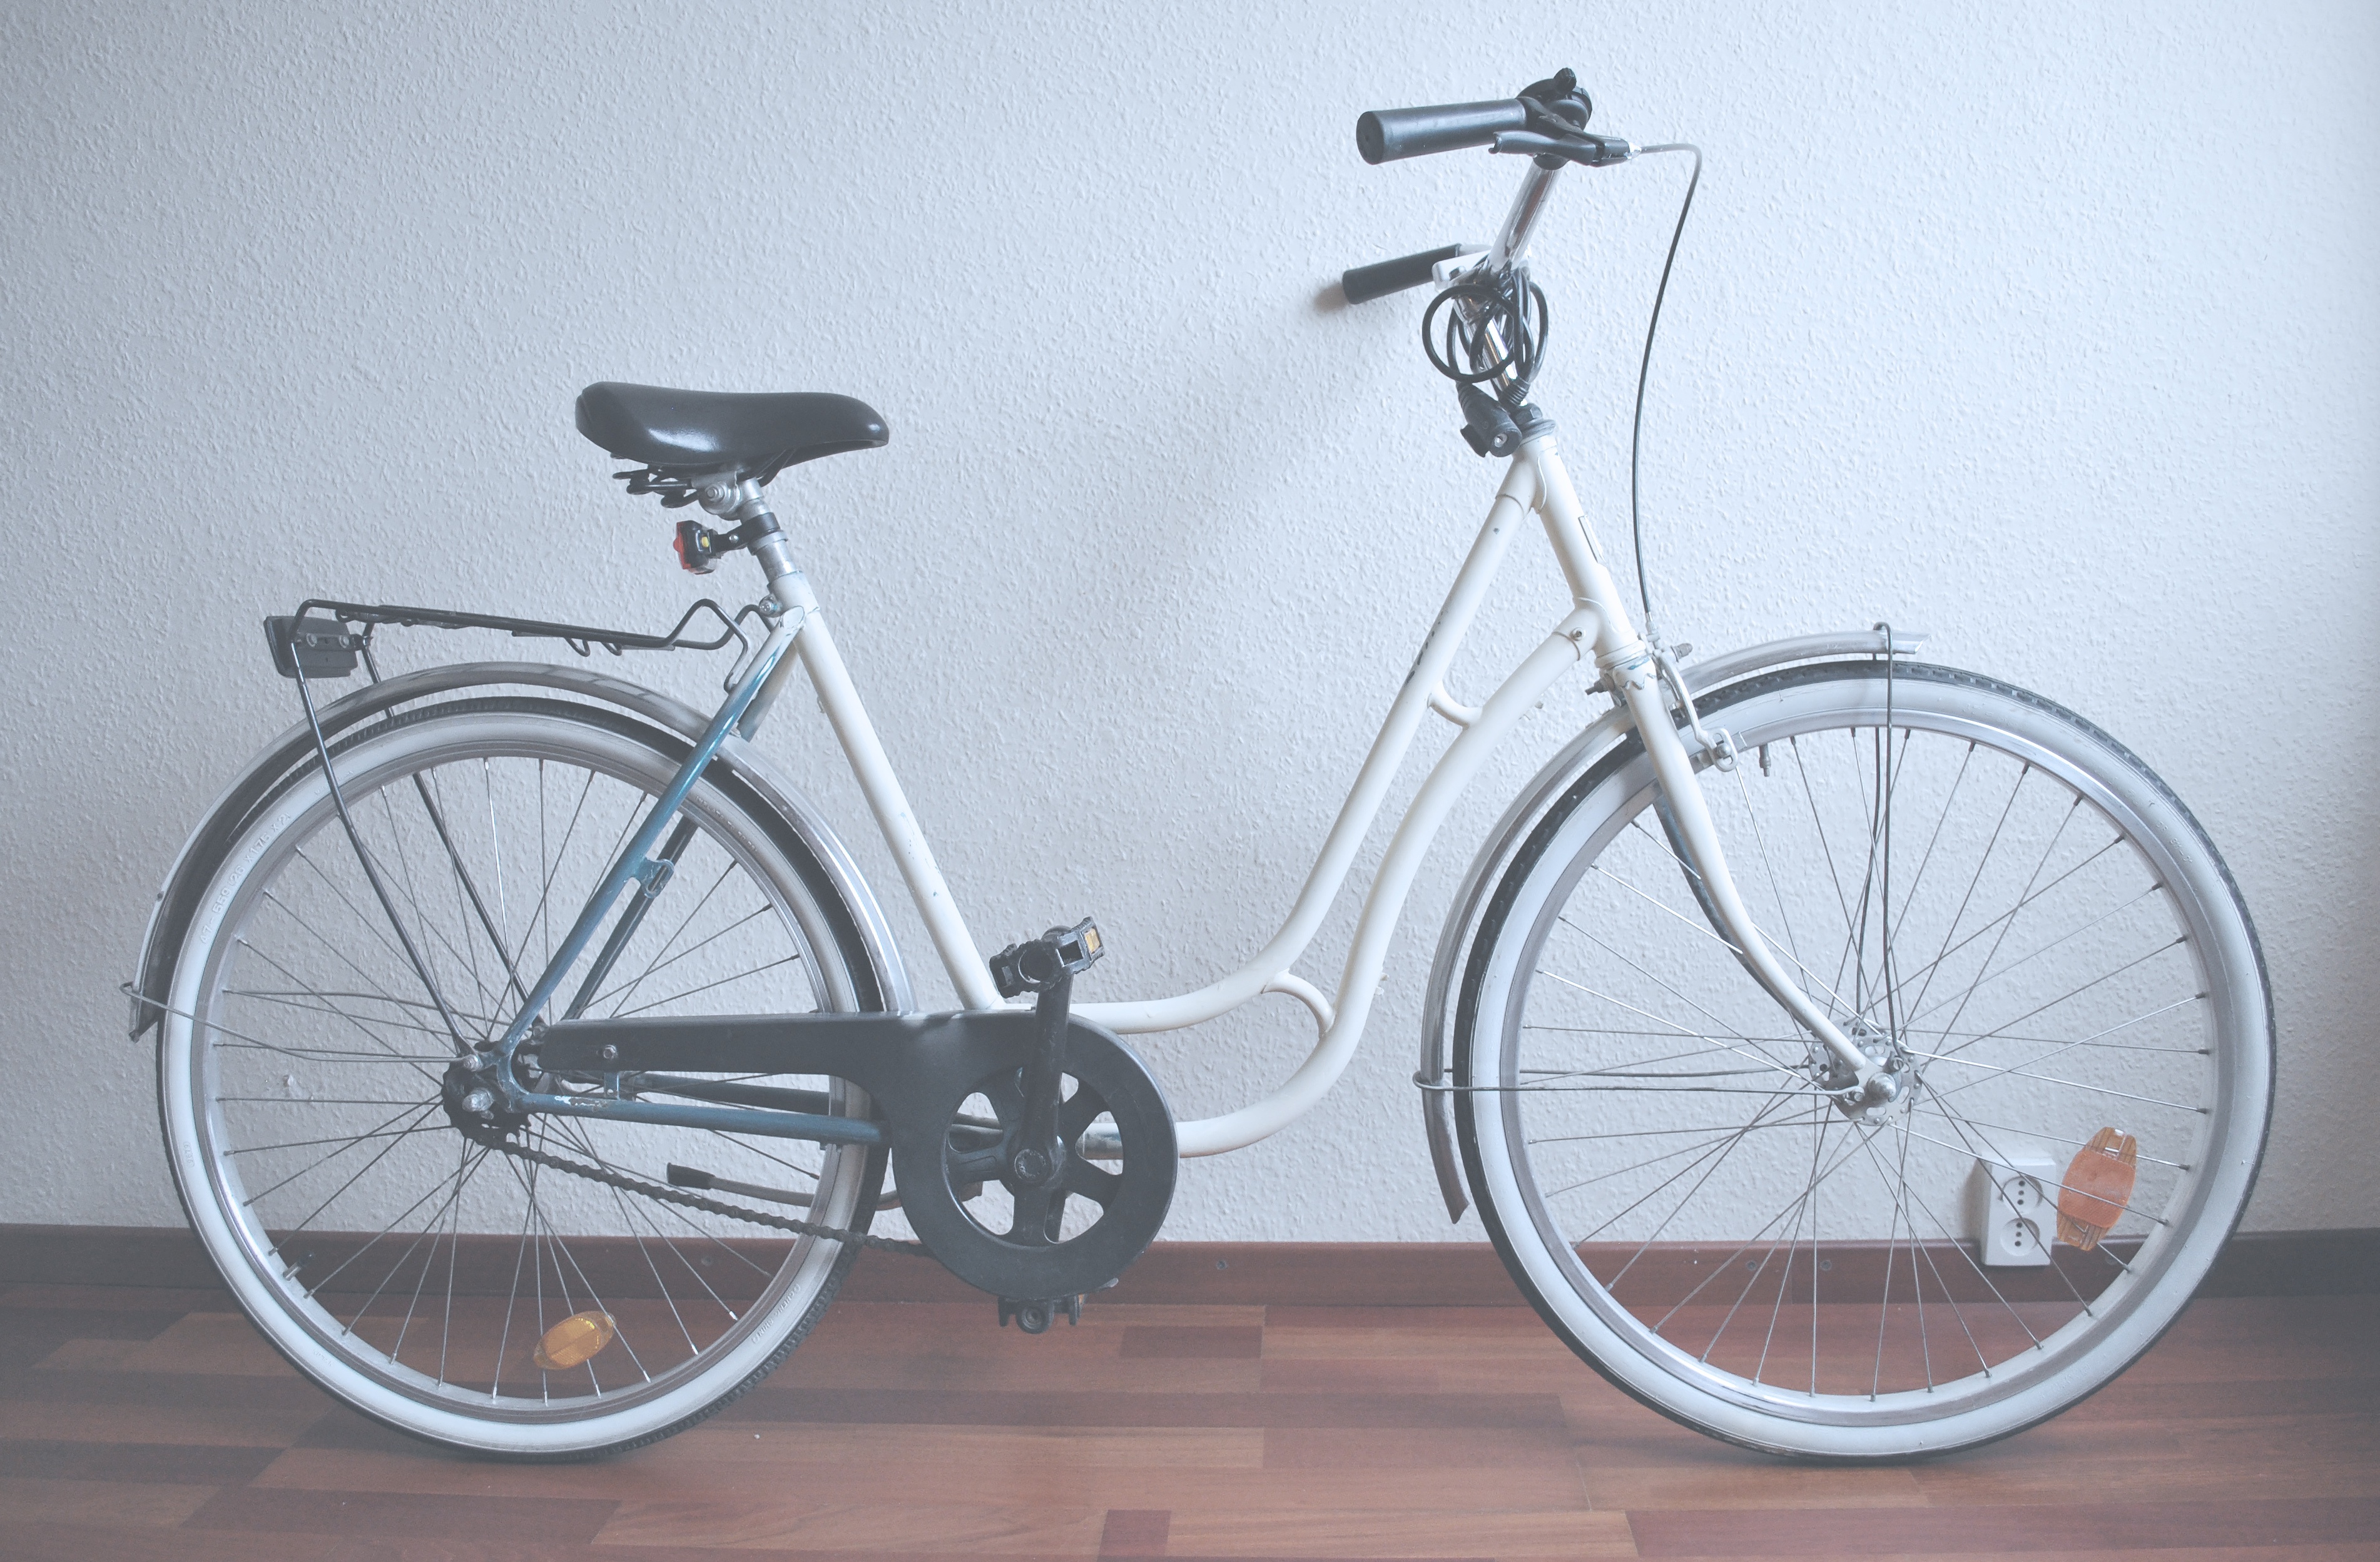
wheel, bicycle, bike, vehicle, gear, handle bar, tire, sports equipment, mountain bike, bicycle frame, bicycle wheel, land vehicle, cyclo cross bicycle, road bicycle, racing bicycle, hybrid bicycle, electric bicycle